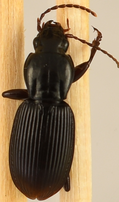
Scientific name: Pterostichus tristis
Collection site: Bartlett Experimental Forest NEON (BART), plot BART_081